Isabel Richey

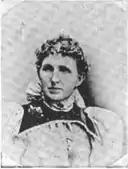
Isabel Grimes Richey (1895)

After marrying Justus G. Richey on December 24, 1878, in Afton, Iowa, they resided in Plattsmouth, Nebraska. It was through the grief that followed the death of her first child, a son, Welch Richey (1880-1885), that Richey became aware of her skill in poetry. In 1888, she had another son, Justus Livingston Richey (1888-1957).